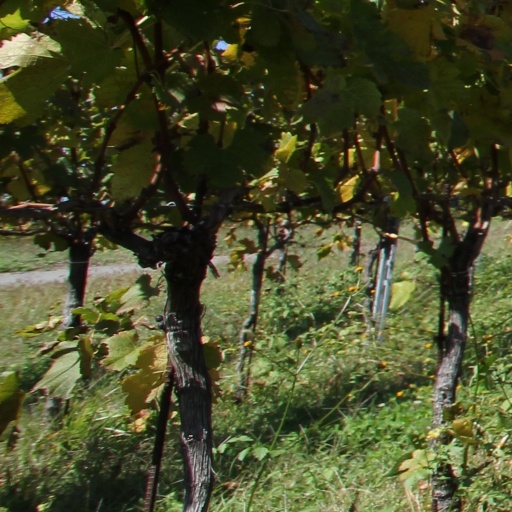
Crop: grape